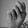
ASL letter: N